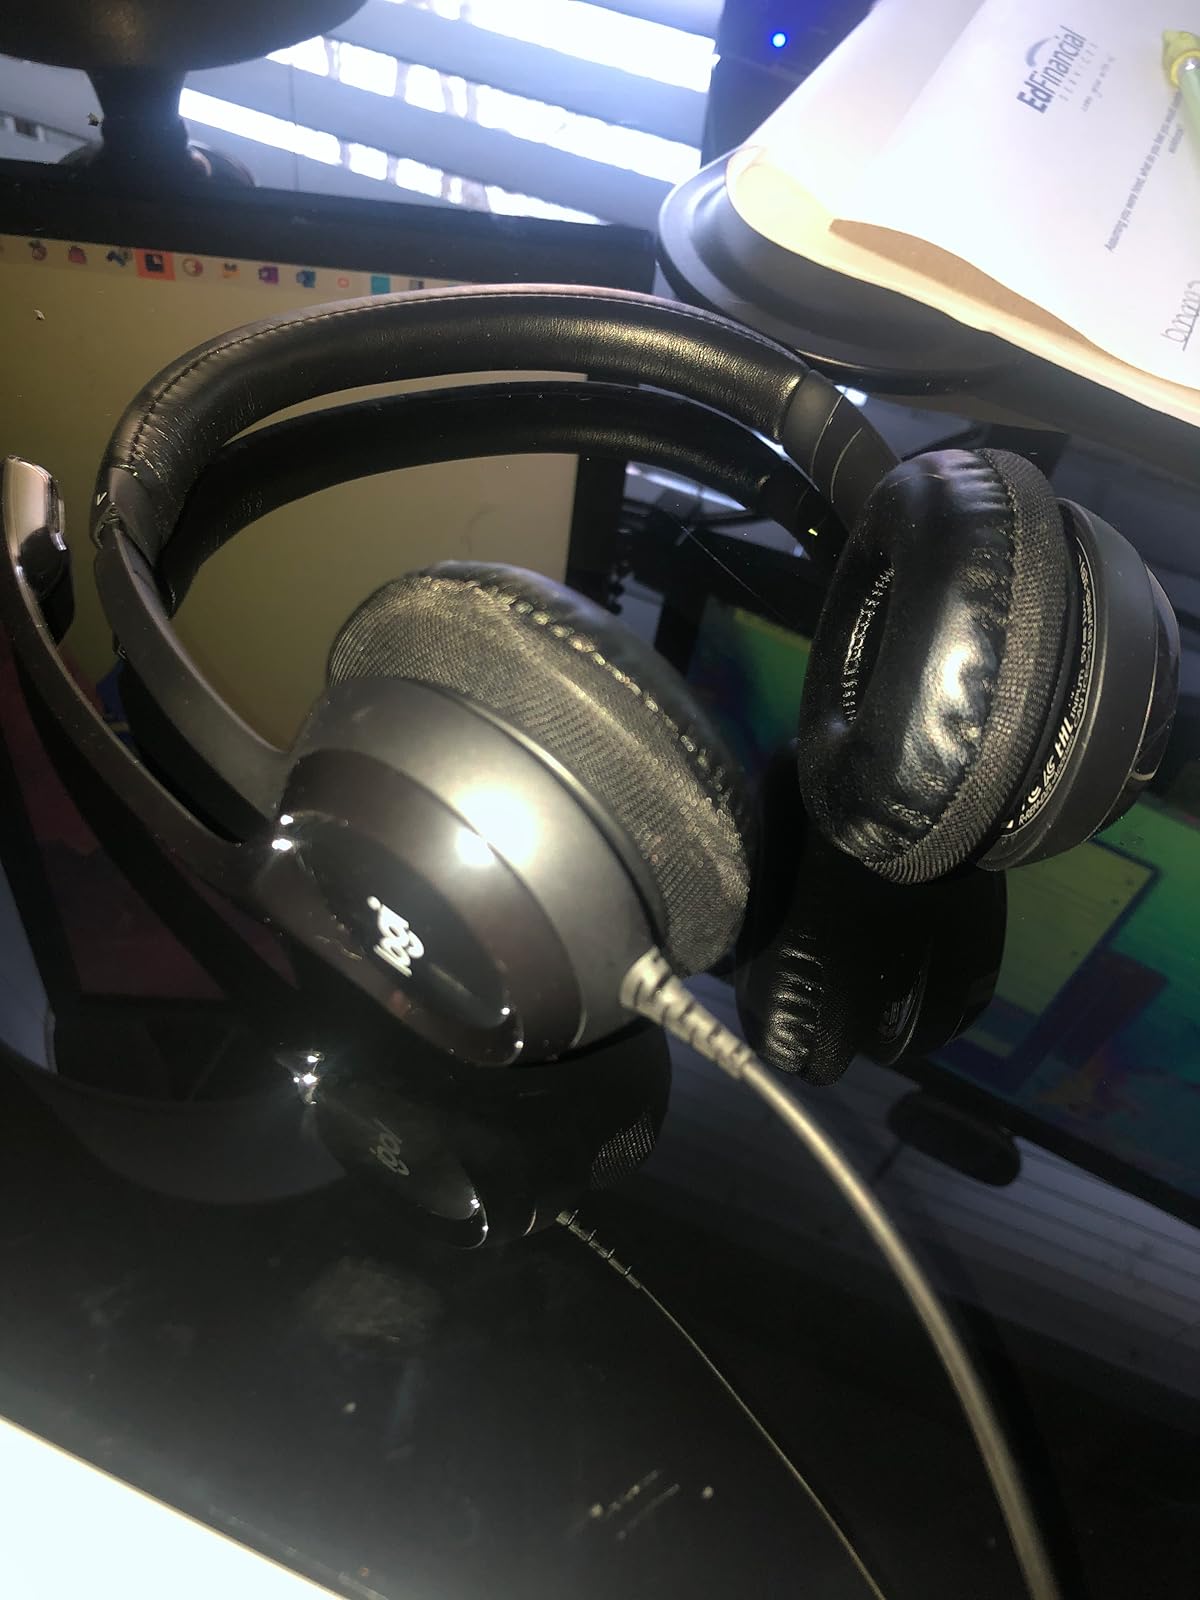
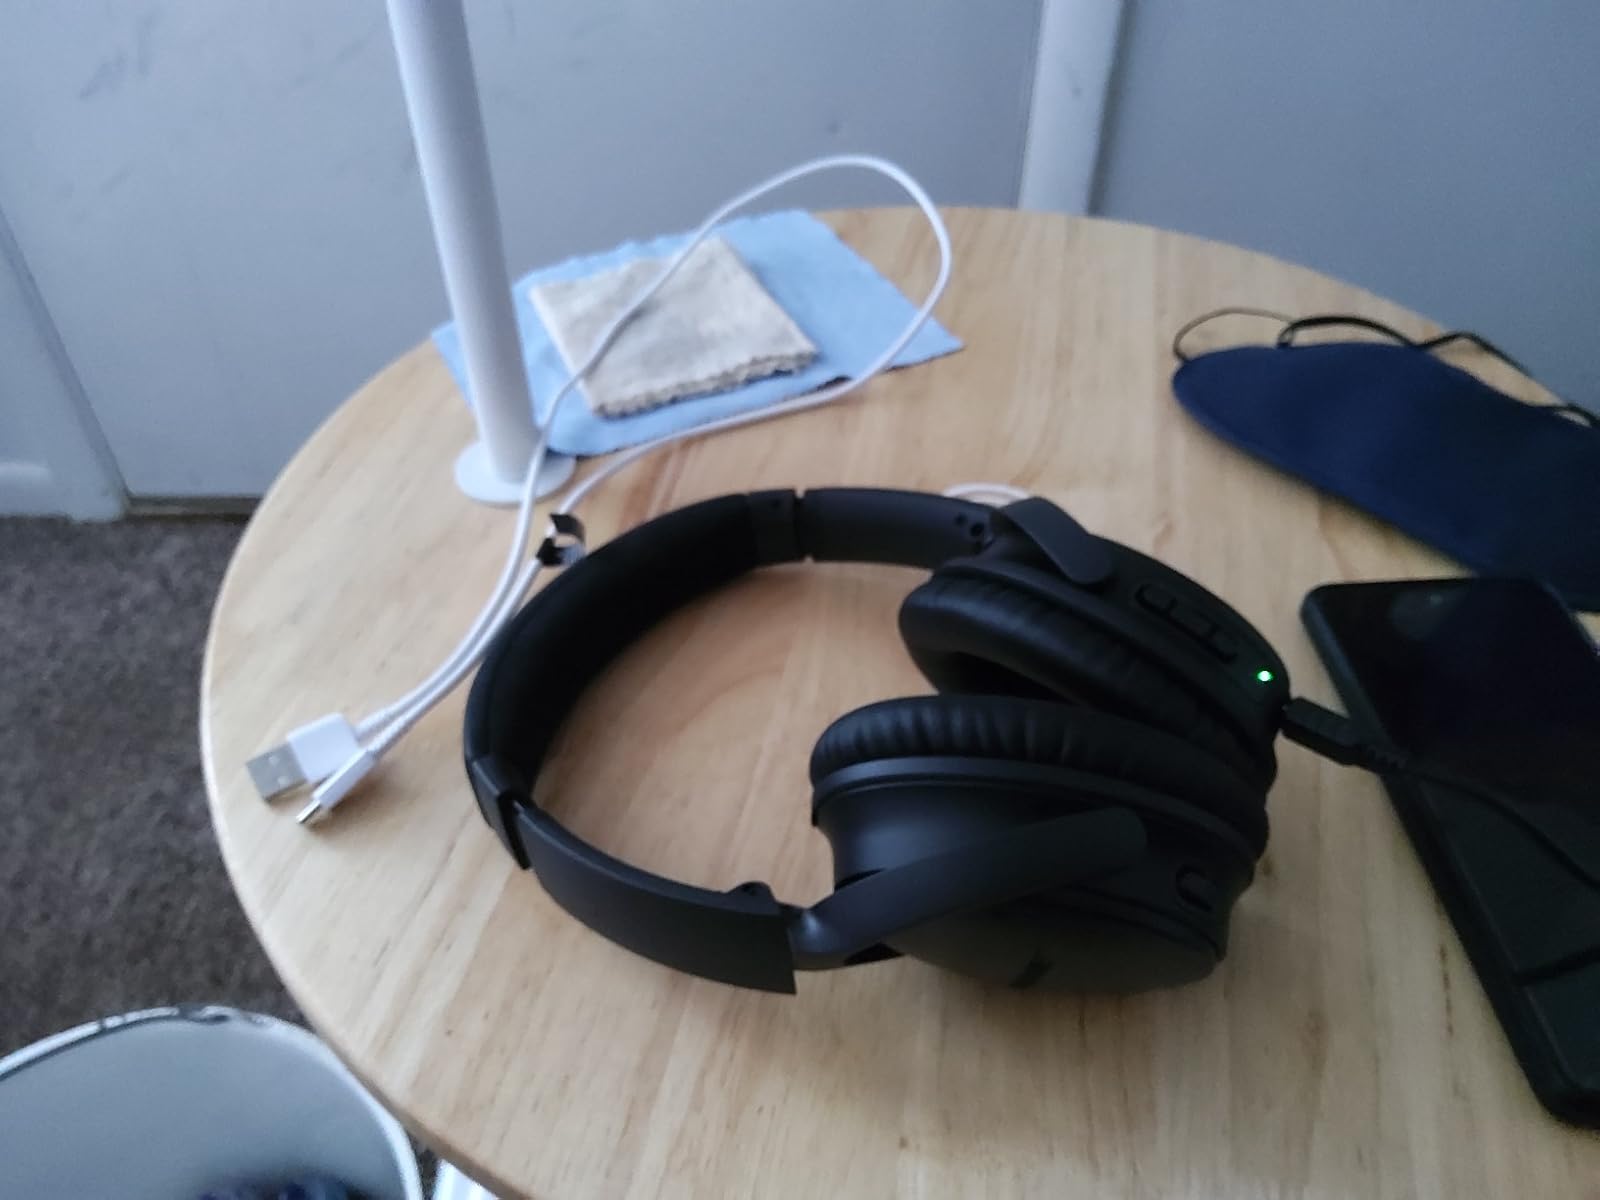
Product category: headphones
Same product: no